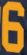
Number: 6